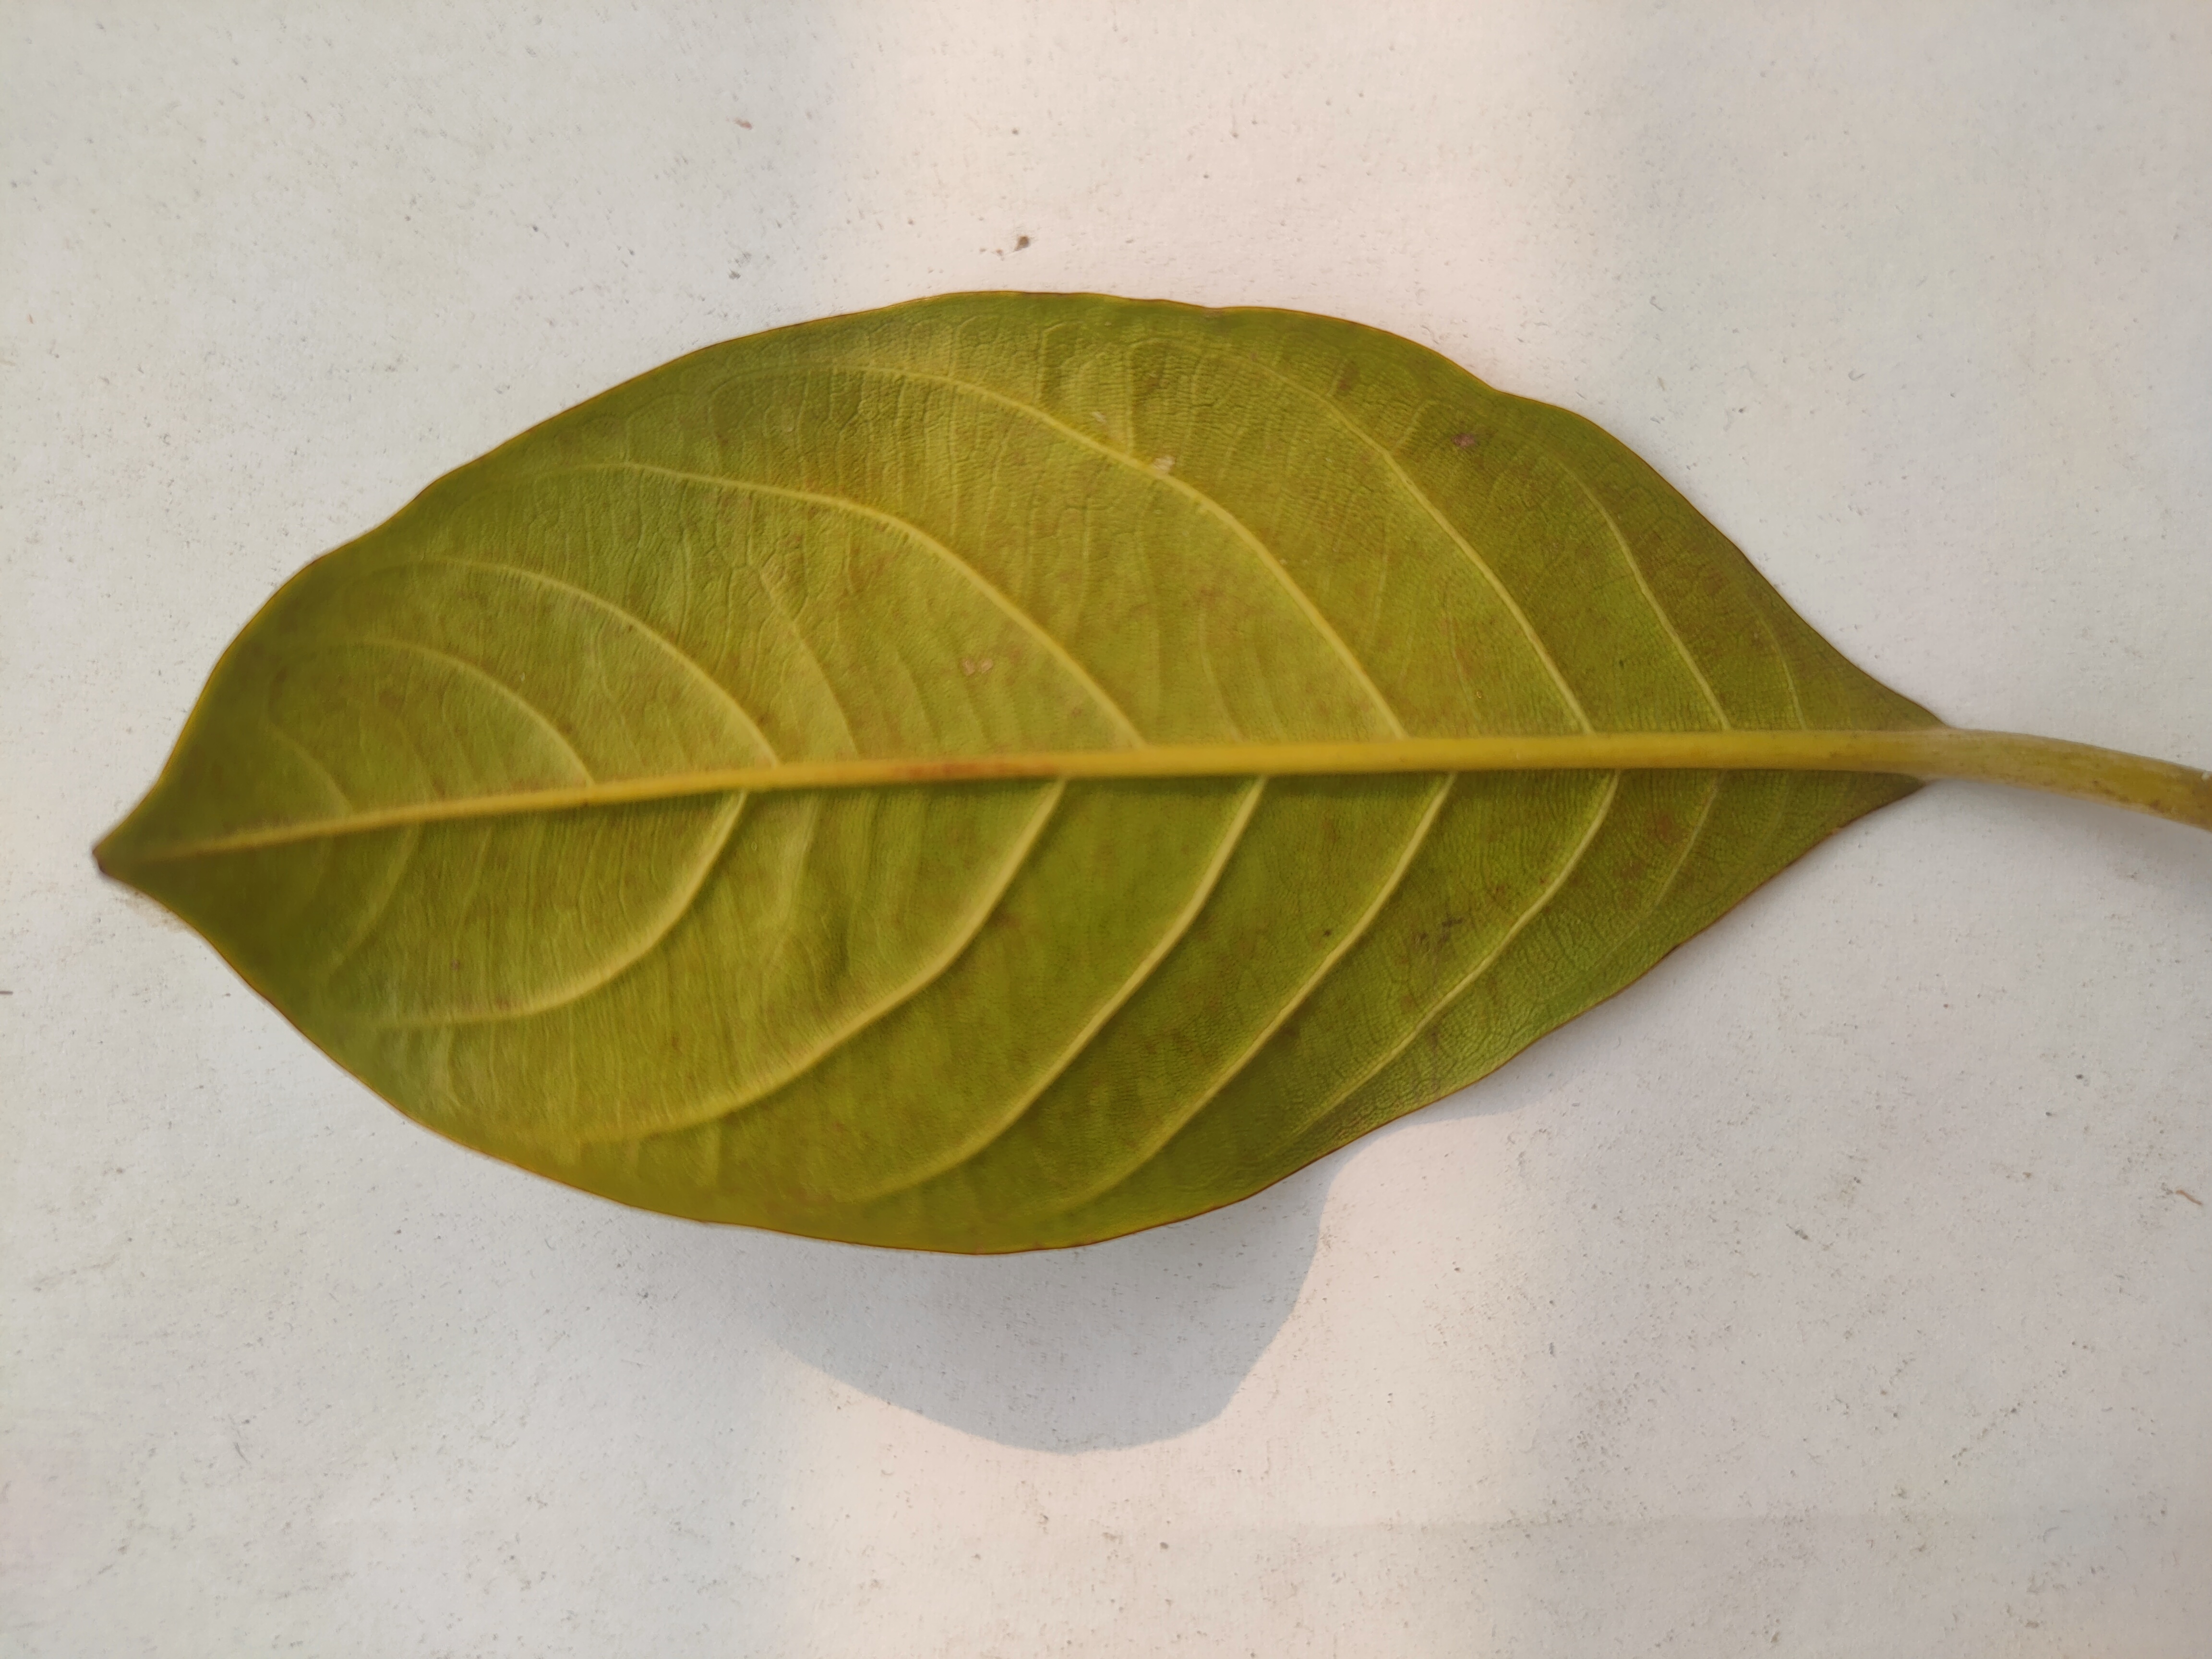
Leaf variety: Jackfruit